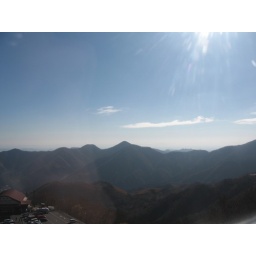
mountains near lake ashi